Cross-laminated timber

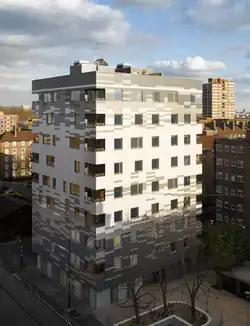
Stadthaus in Hackney, London

Cross-laminated timber (CLT) is a subcategory of engineered wood panel product made from gluing together at least three layers of solid-sawn lumber at angles to each other. It is similar to plywood but with distinctively thicker laminations (or lamellae).